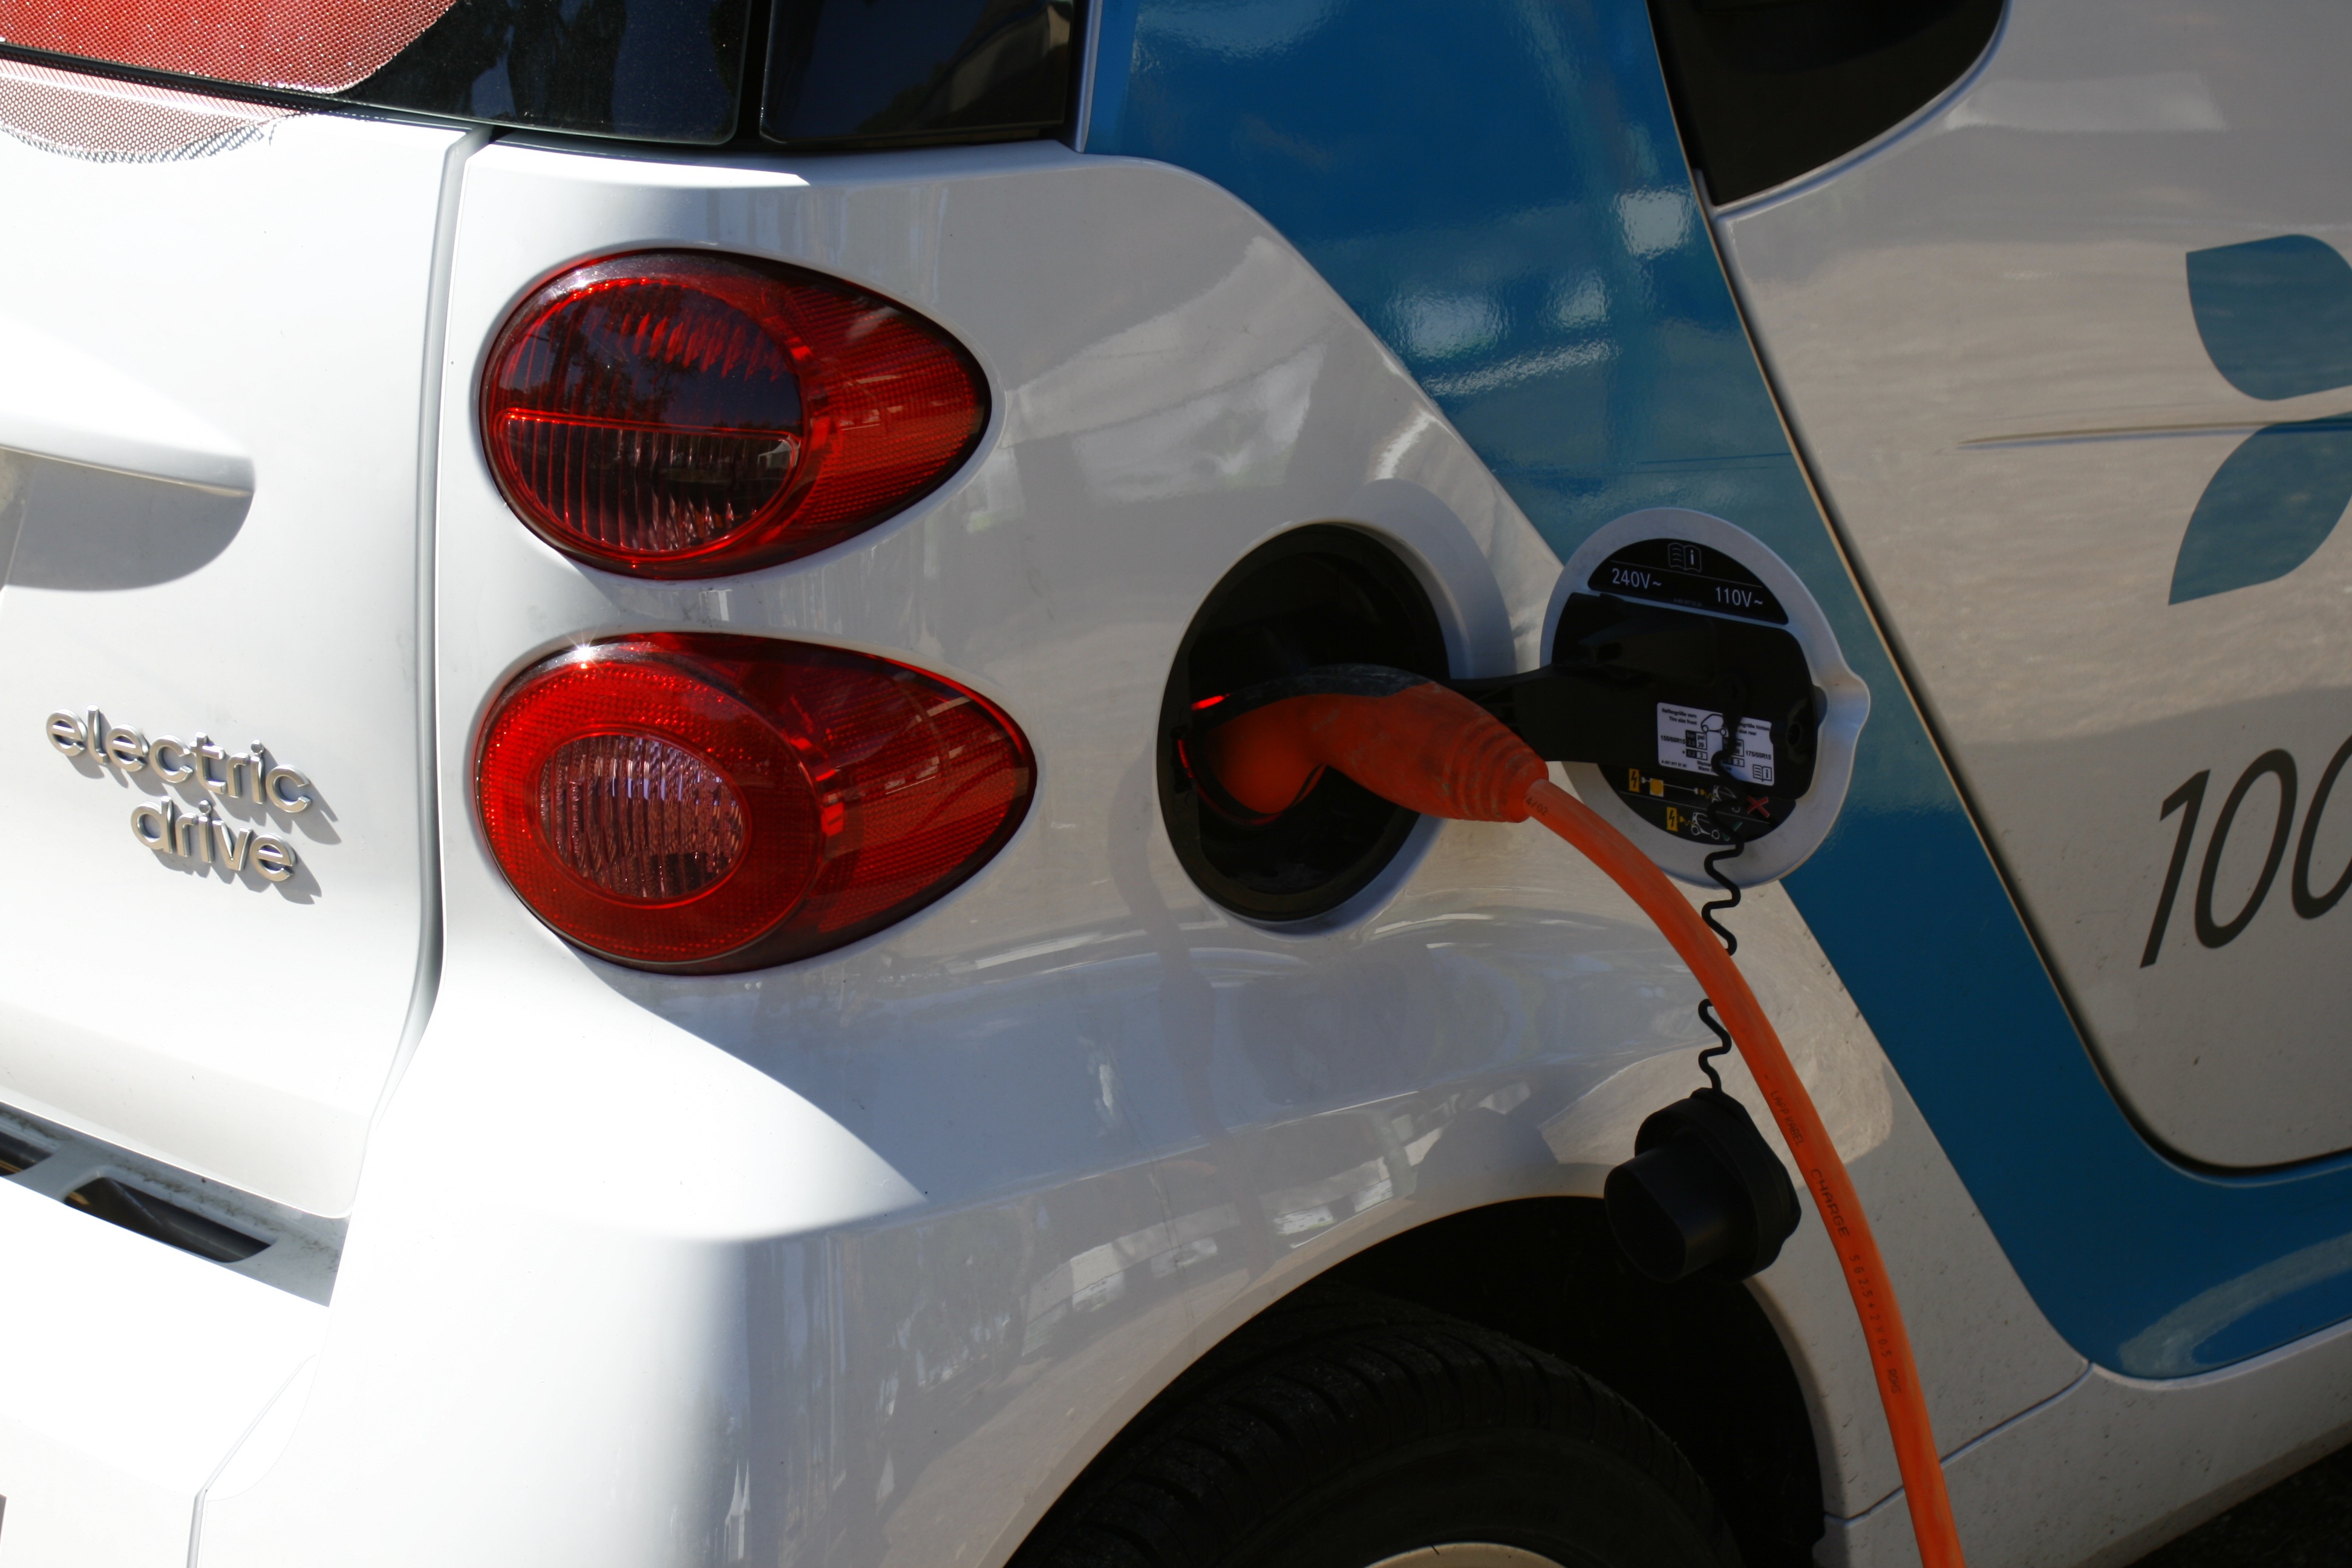
car, wheel, vehicle, bumper, mini, renewable energy, load, plug, electric car, city car, sport utility vehicle, automobile make, automotive exterior, vehicle registration plate, mini sport utility vehicle